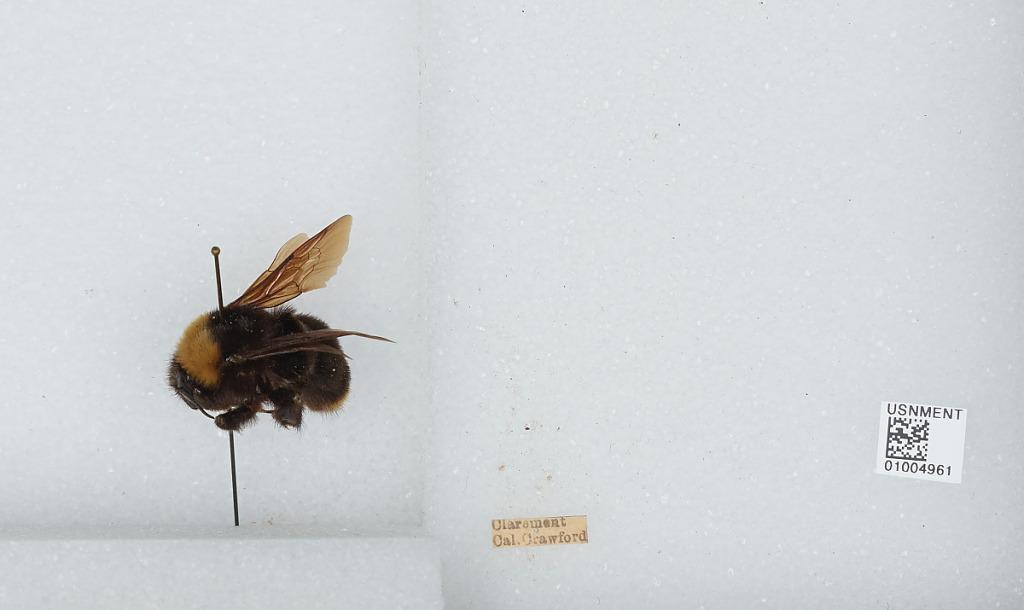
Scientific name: Bombus (Fervidobombus) californicus Smith
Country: United States
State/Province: California
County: Los Angeles
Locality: Claremont
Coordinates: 34.11, -117.72